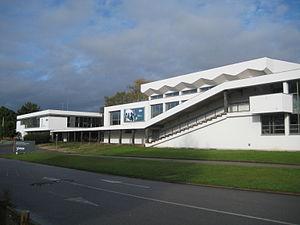
INSA Rennes, Campus de beaulieu
L’Institut National des Sciences Appliquées de Rennes est l'une des 205 écoles d'ingénieurs françaises accréditées au 1ᵉʳ septembre 2019 à délivrer un diplôme d'ingénieur.